John Whittle

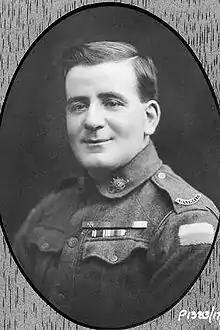
Sergeant John Whittle c.1919

John Woods Whittle, VC, DCM (3 August 1882 – 2 March 1946) was an Australian recipient of the Victoria Cross, the highest decoration for gallantry "in the face of the enemy" that can be awarded to members of the British and British Commonwealth armed forces. Whittle was serving as a sergeant in the First World War when he was decorated with the Victoria Cross following two separate actions against German forces during their retreat to the Hindenburg Line in 1917. In the latter action, he attacked a machine gun crew, killing the group and seizing the gun.